Castle Hill, Huddersfield

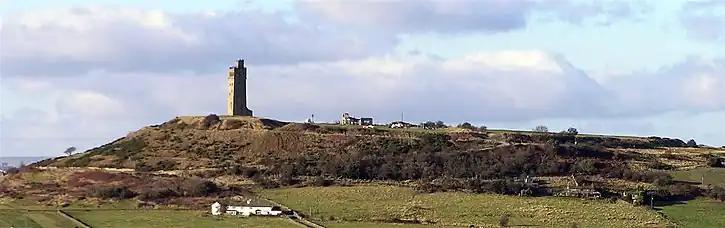
Castle Hill and the Victoria Tower viewed from Farnley Tyas

The hill owes its shape to an outlying cap of hard Grenoside sandstone that has protected the softer stone beneath from erosion. The slopes below Castle Hill are formed from alternating deposits of shale and harder sandstones and form a series of slopes and benches. Five coal seams lie within the shales of the lower slopes some of which have been worked along the hillside, by adits and shafts. Workings are visible in several places and there is also evidence of old quarries that have been infilled.